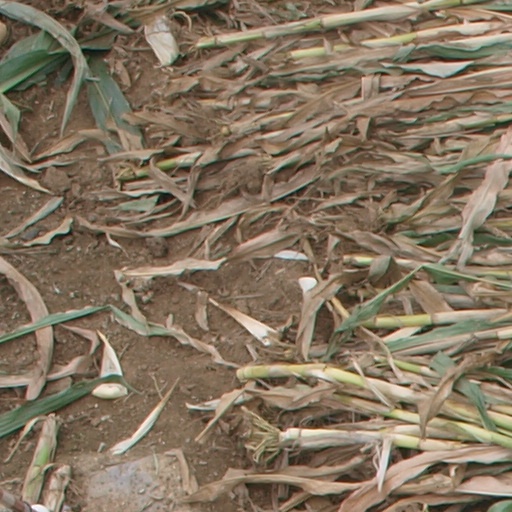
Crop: maize; corn